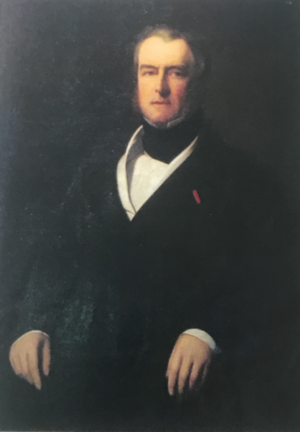
M. Goüin
Alexandre Henri Goüin, né à Tours le 25 janvier 1792 et mort dans la même ville le 27 mai 1872, est un banquier et homme politique français.